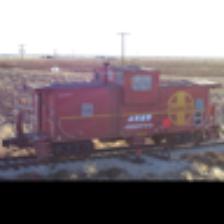
Label: NonHuman